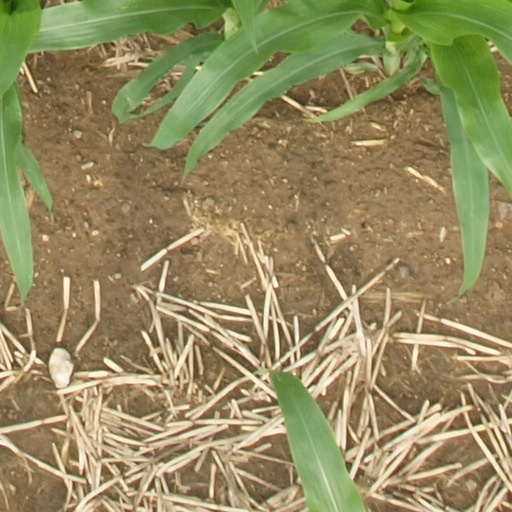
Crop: maize; corn